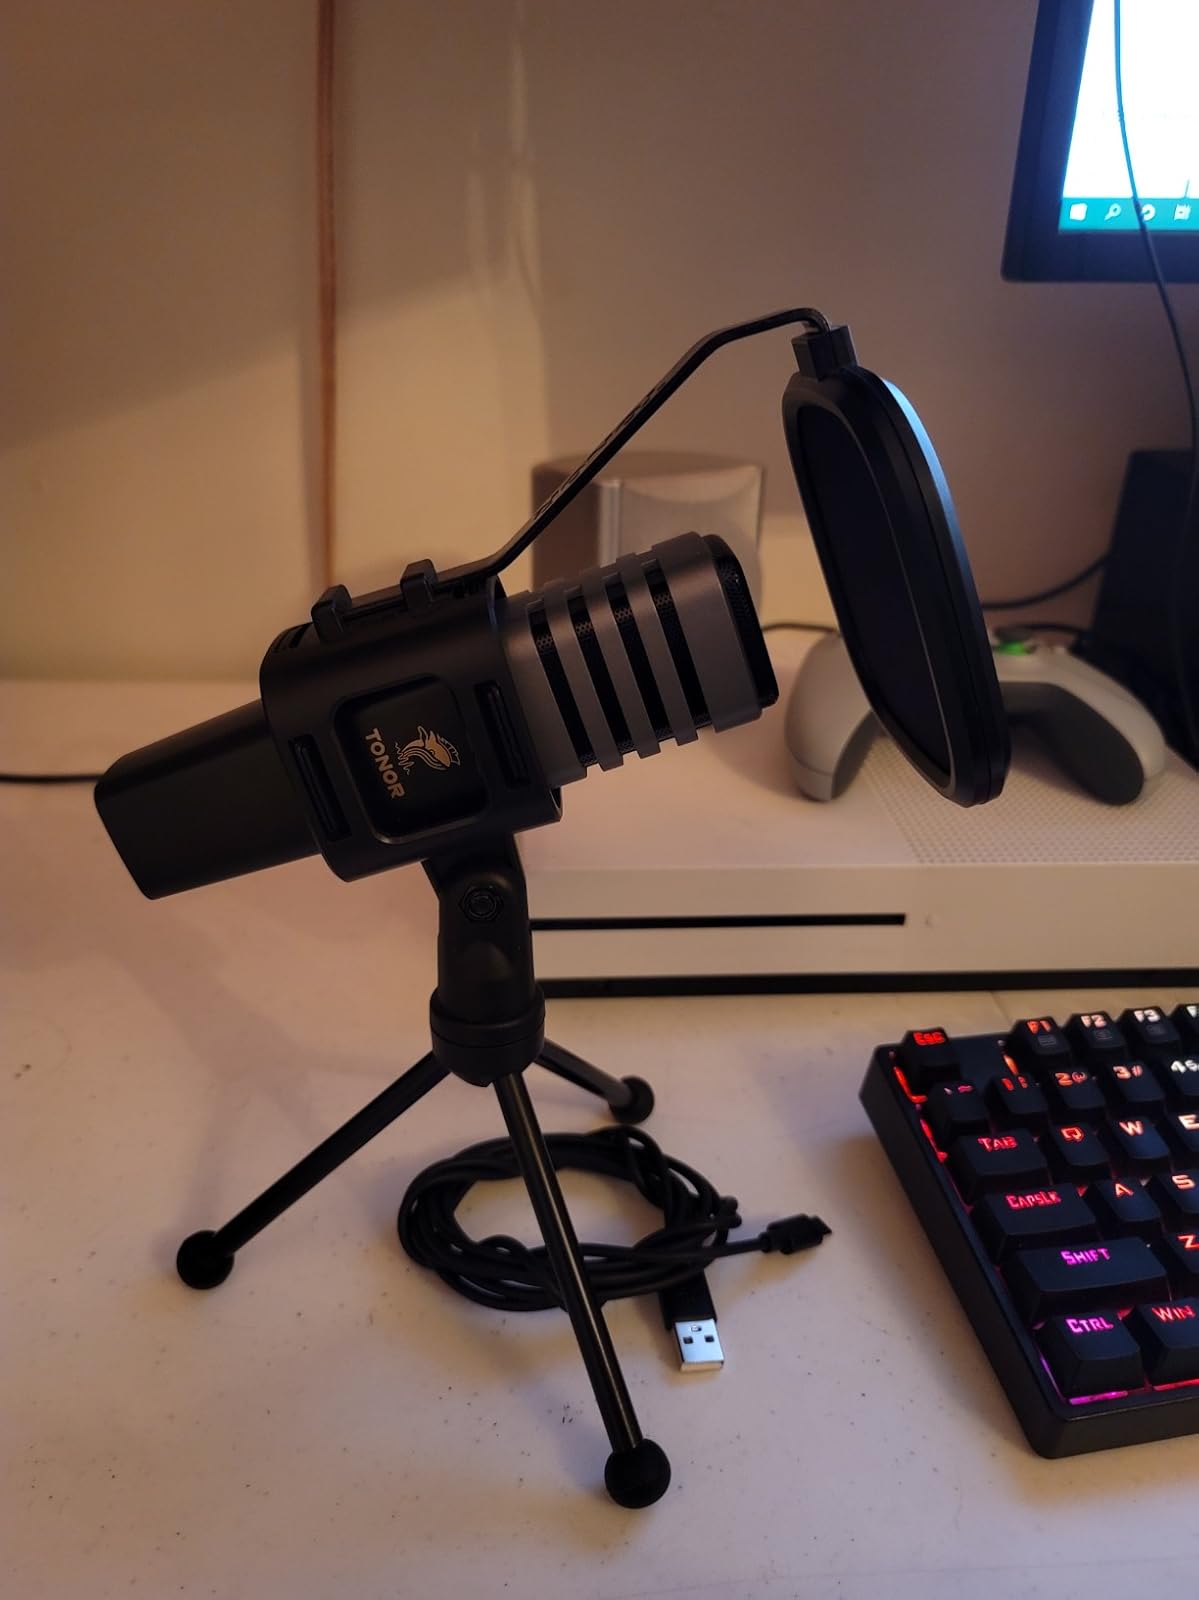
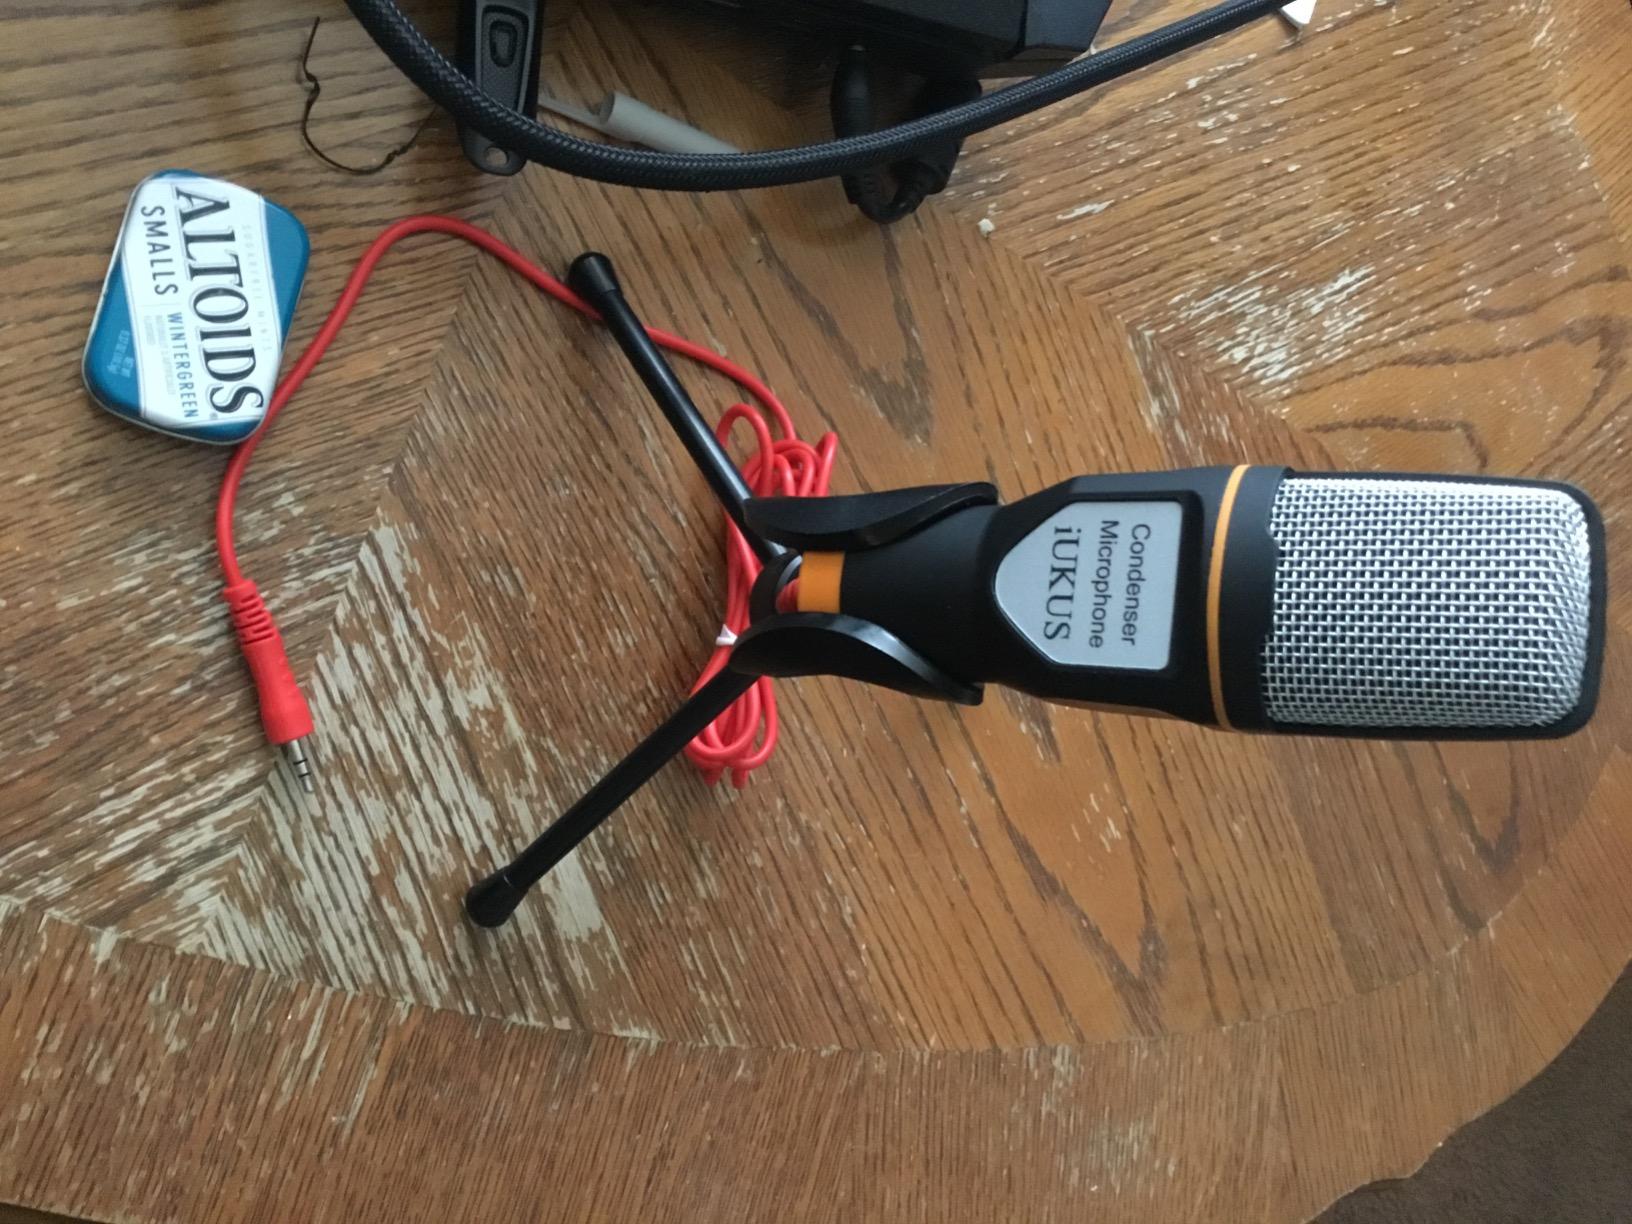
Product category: microphone
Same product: no